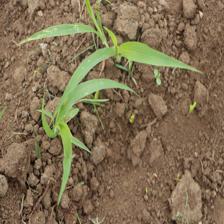
Label: Sorghum